Bowling Green State University

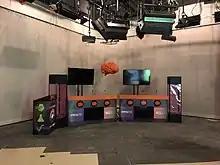
Part of the WBGU-TV recording studio

Electronic media on campus includes two radio stations and one public television station, as well as student-produced television. BGSU's Public Broadcasting Service affiliate, WBGU-TV, broadcasts to nineteen counties in northwestern and west central Ohio and hosts PBS programming, local programming and BG24 News, a student-run television newscast airing live at 5:30 pm twice a week. The campus is home to two student-operated radio stations as part of the Department of Telecommunications. WBGU 88.1 FM and WFAL Falcon Radio. WBGU-FM serves as an independent radio, non-commercial educational (NCE), FCC-licensed station that focuses mostly on independent music programming and broadcasts women's basketball and hockey; while WFAL Falcon Radio, formerly WFAL 1610 AM, is a student-run commercial radio station that broadcasts music including Modern rock, Top 40, hip hop and talk shows. Both radio stations host news and sports talk shows and BGSU athletic events through partnerships with other student-media organizations. The Bowling Green Radio News Organization (BGRNO) provides radio news coverage Monday–Friday through student-produced shows; while the Bowling Green Radio Sports Organization (BGRSO) broadcasts BGSU athletic events on WBGU-FM and WFAL as well as local high school sports on WFAL.